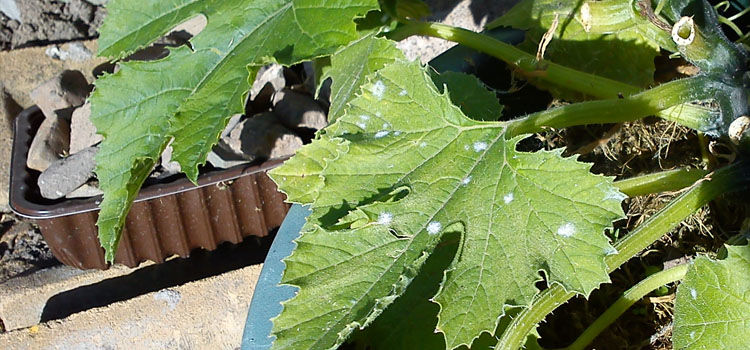
Labels: Squash Powdery mildew leaf